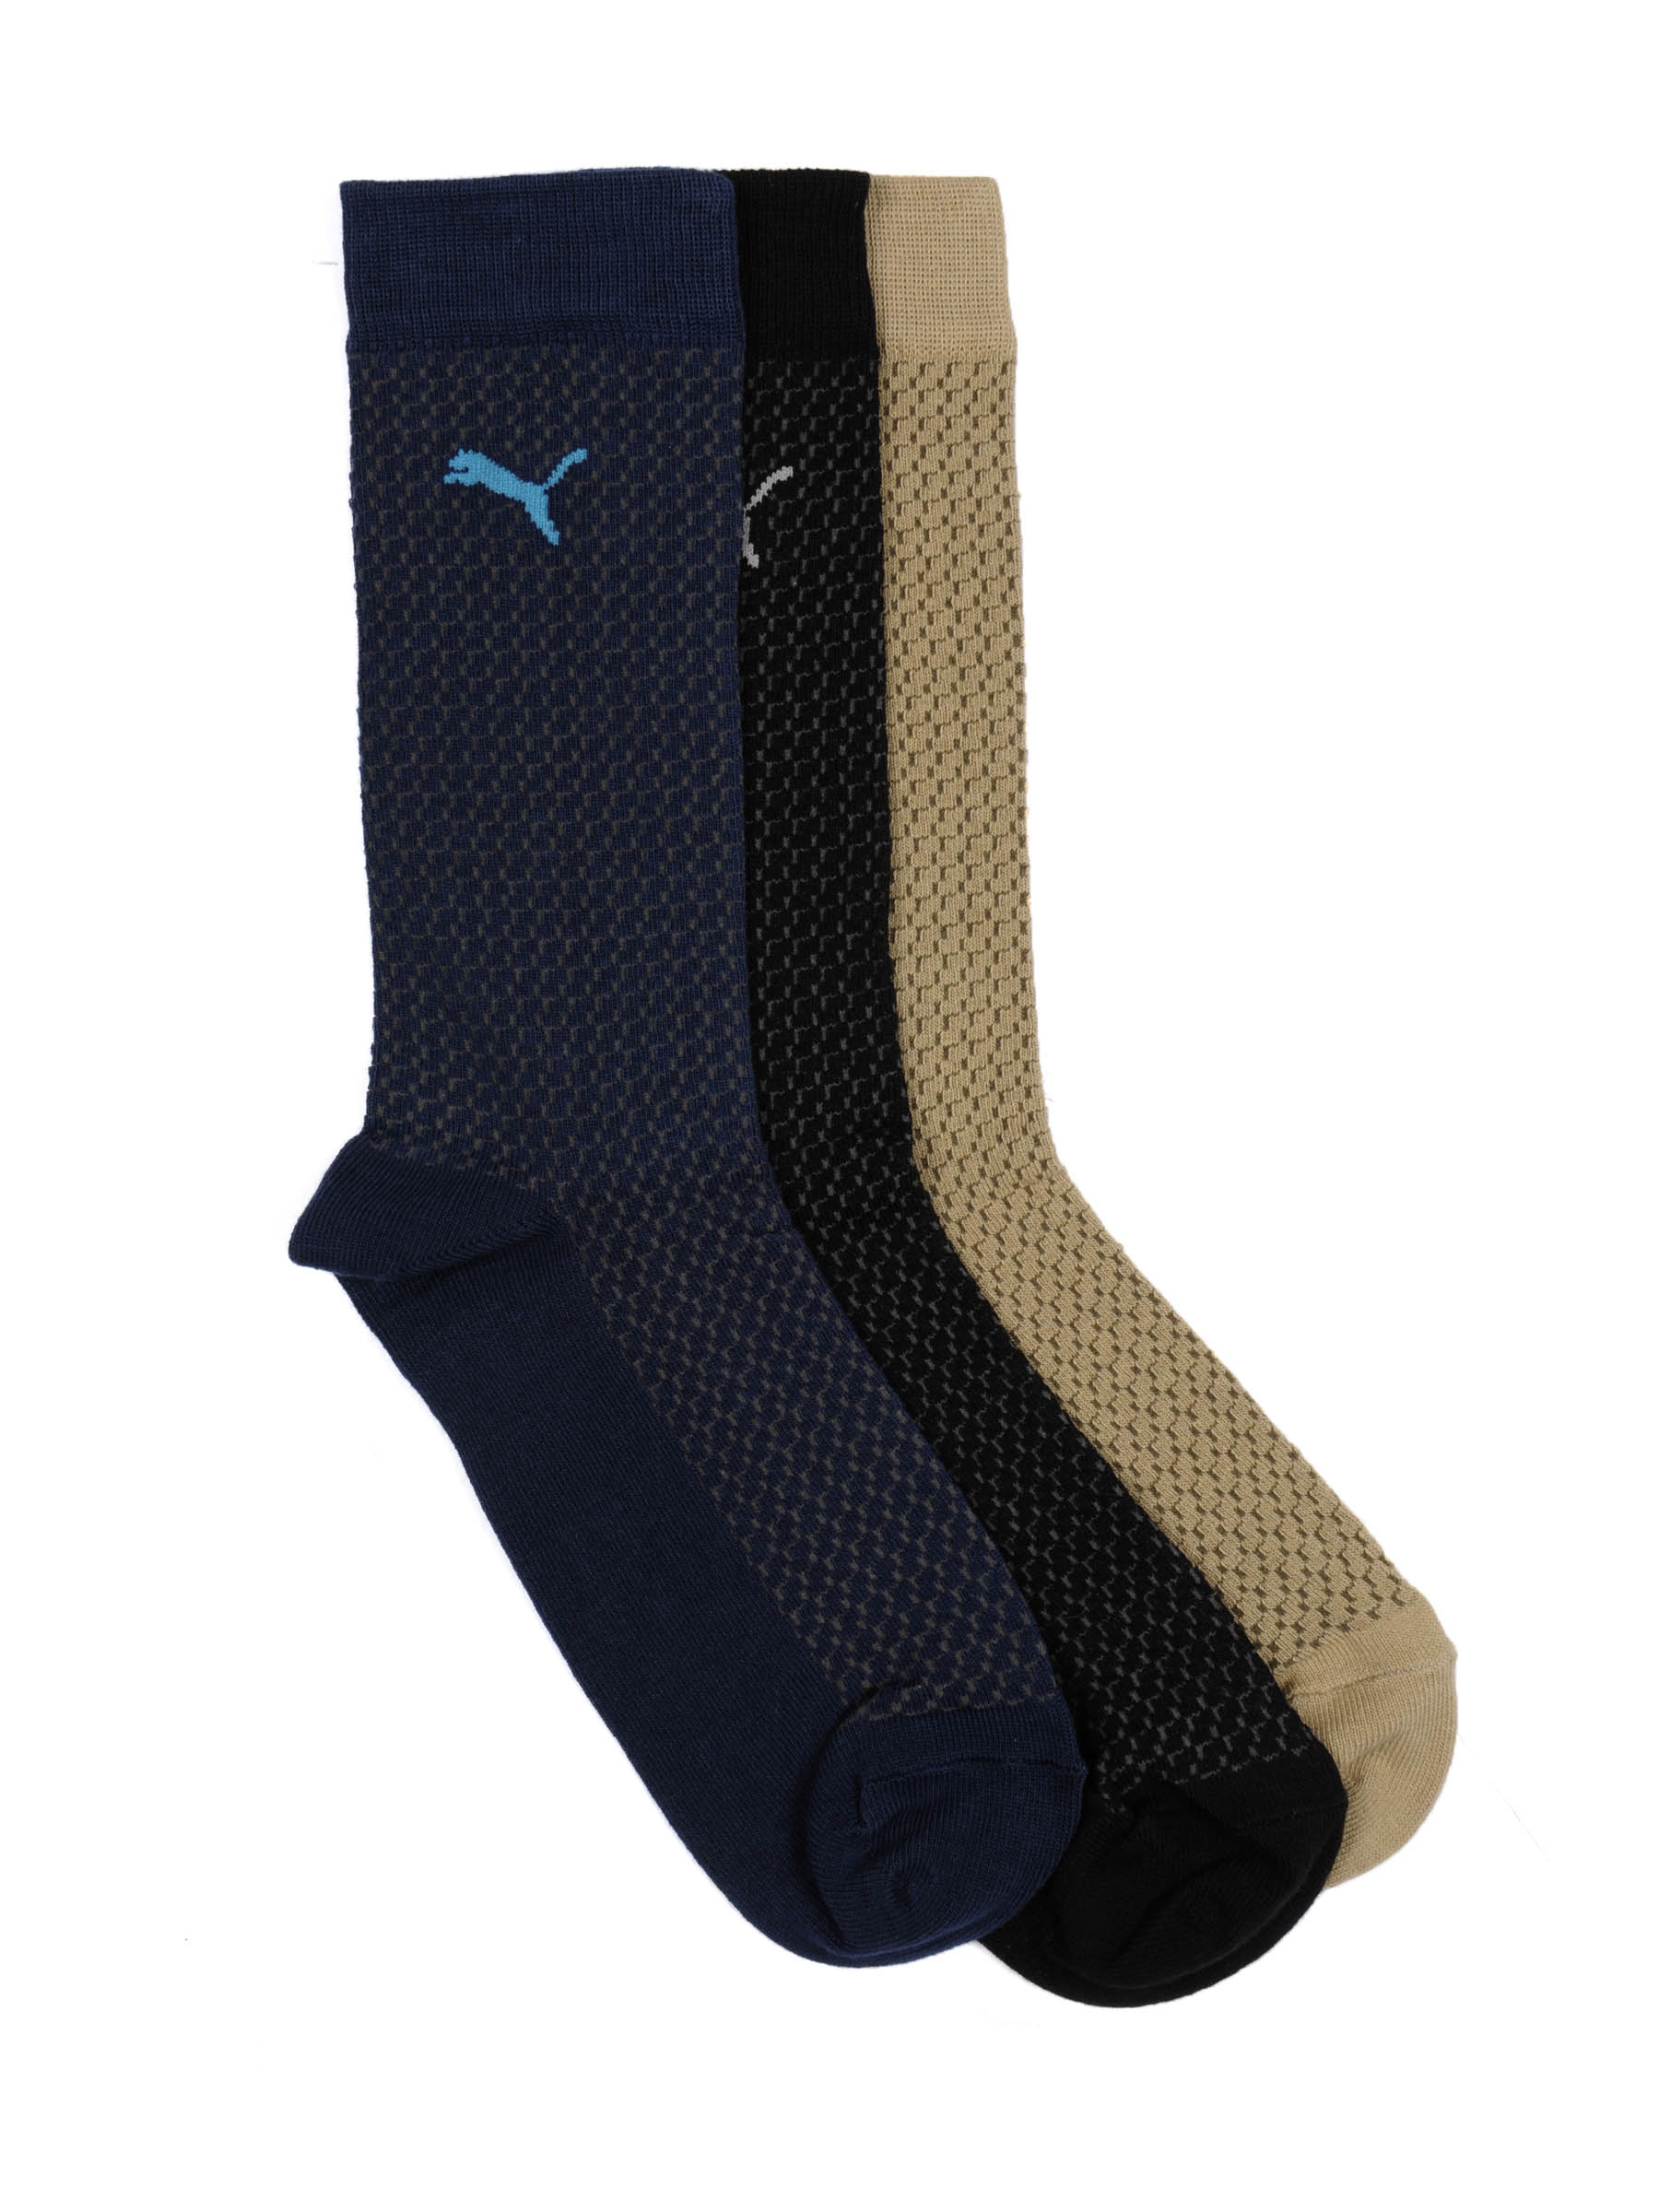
Puma Men Lifestyle Pack of 3 Socks
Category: Accessories / Socks / Socks
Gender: Men
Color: Black
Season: Fall 2010
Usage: Casual